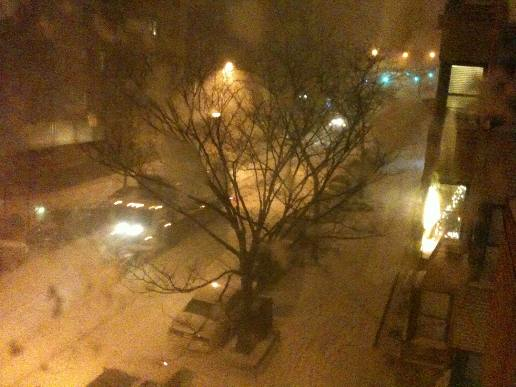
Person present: No